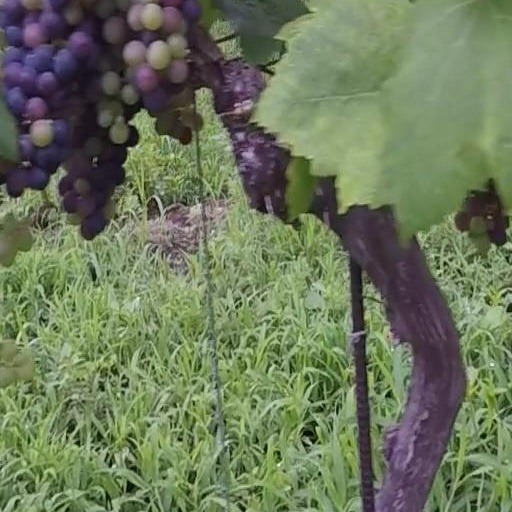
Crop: grape